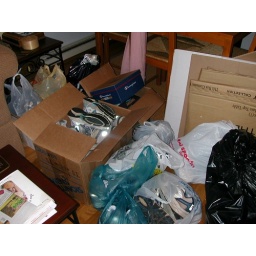
The car was FULL of shoes before we brought them in to pack them up.